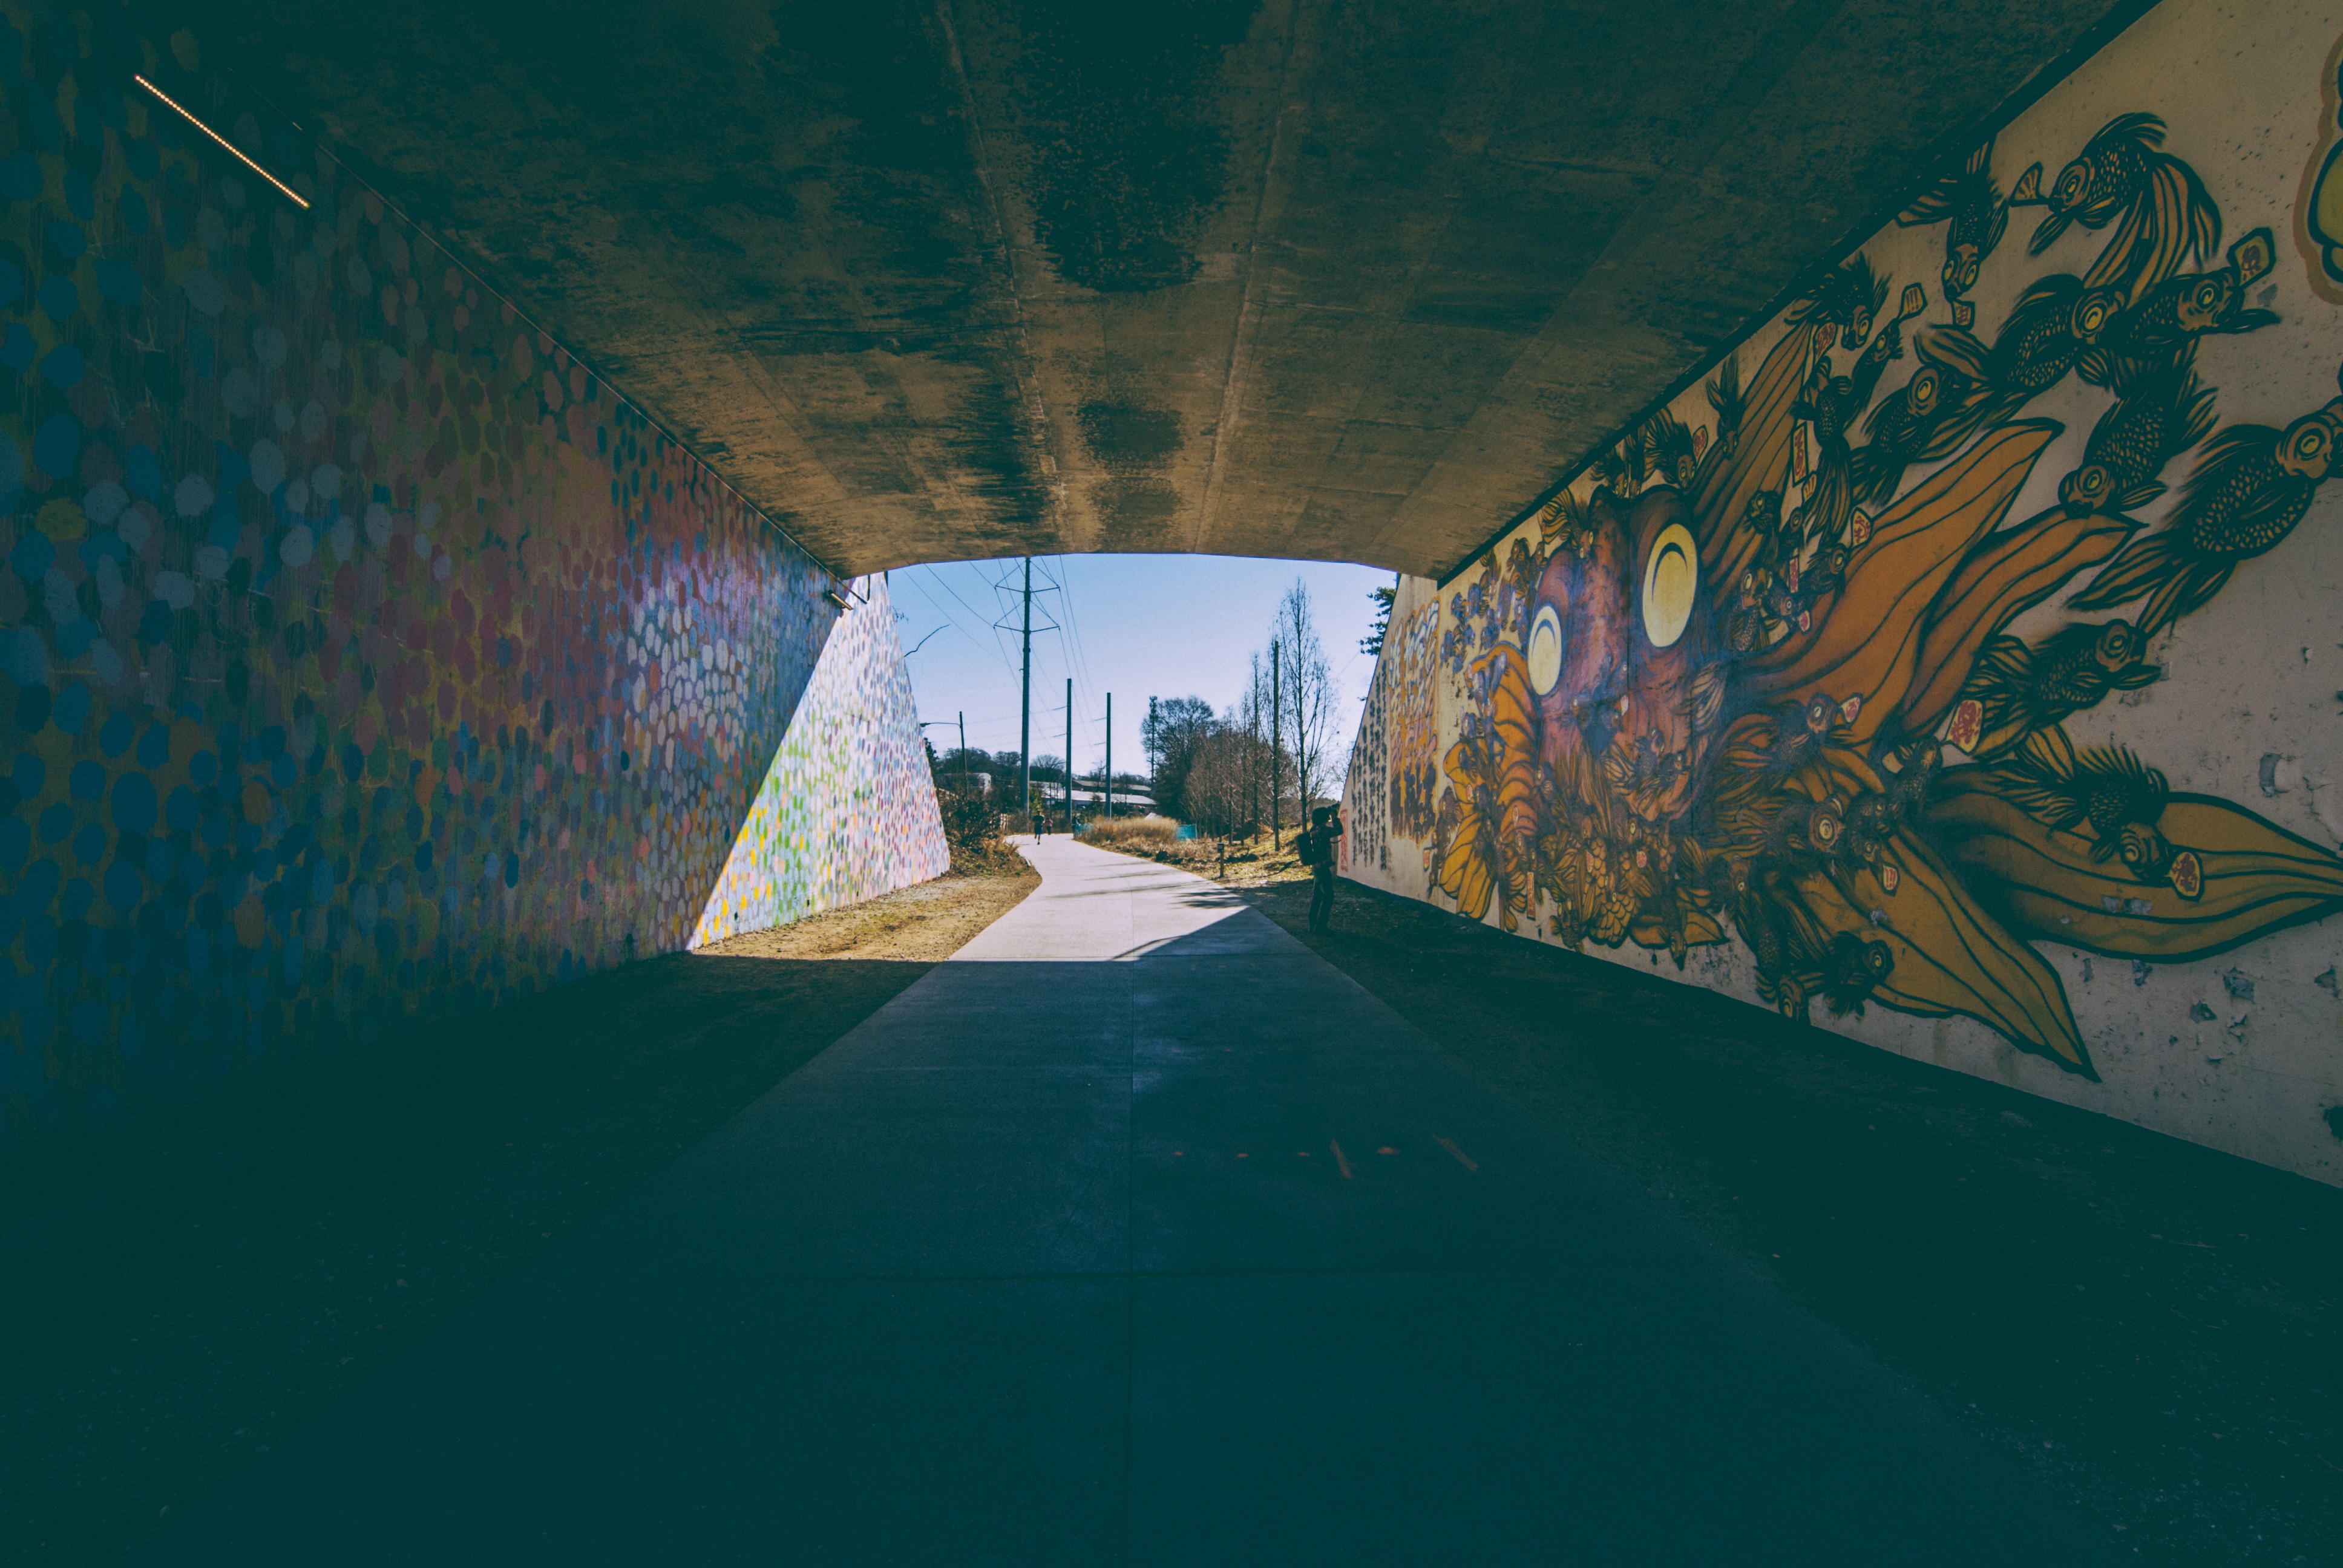
light, sunlight, urban, tunnel, green, reflection, color, darkness, blue, graffiti, art, snapshot, underpass, shape, atmosphere of earth